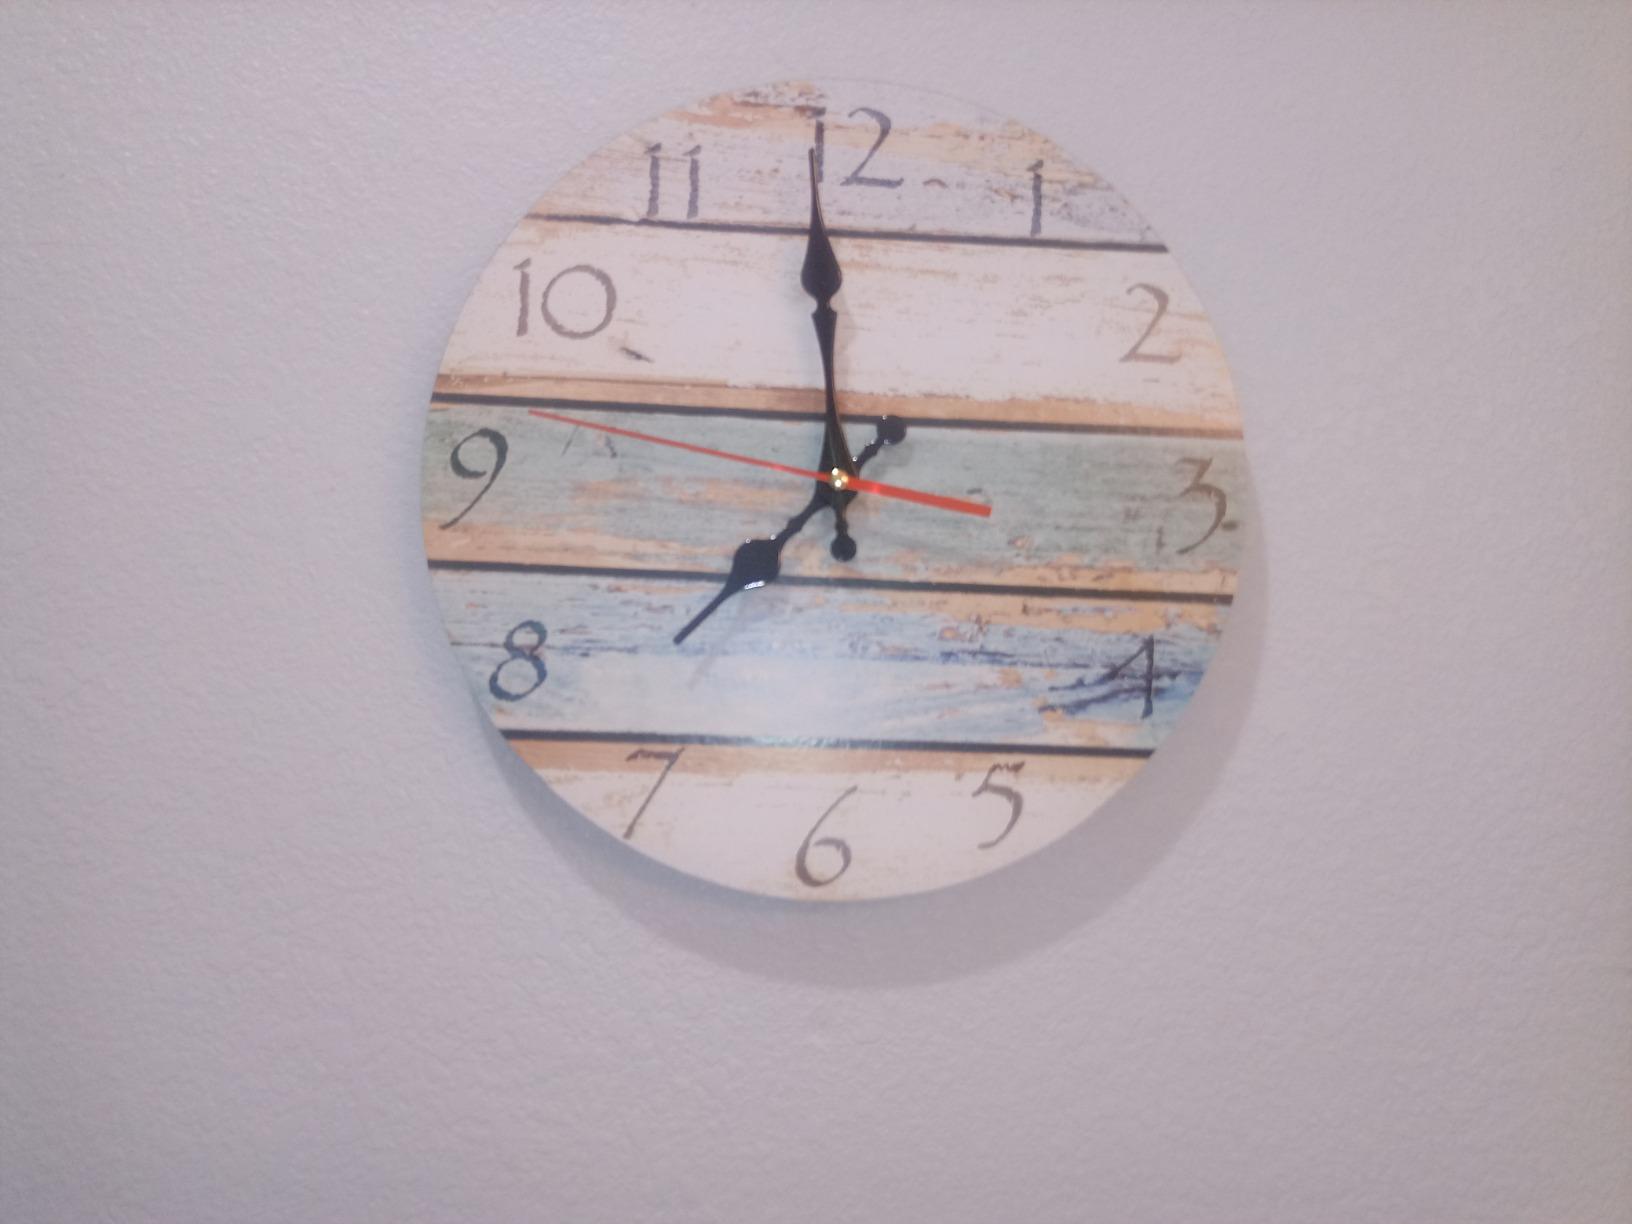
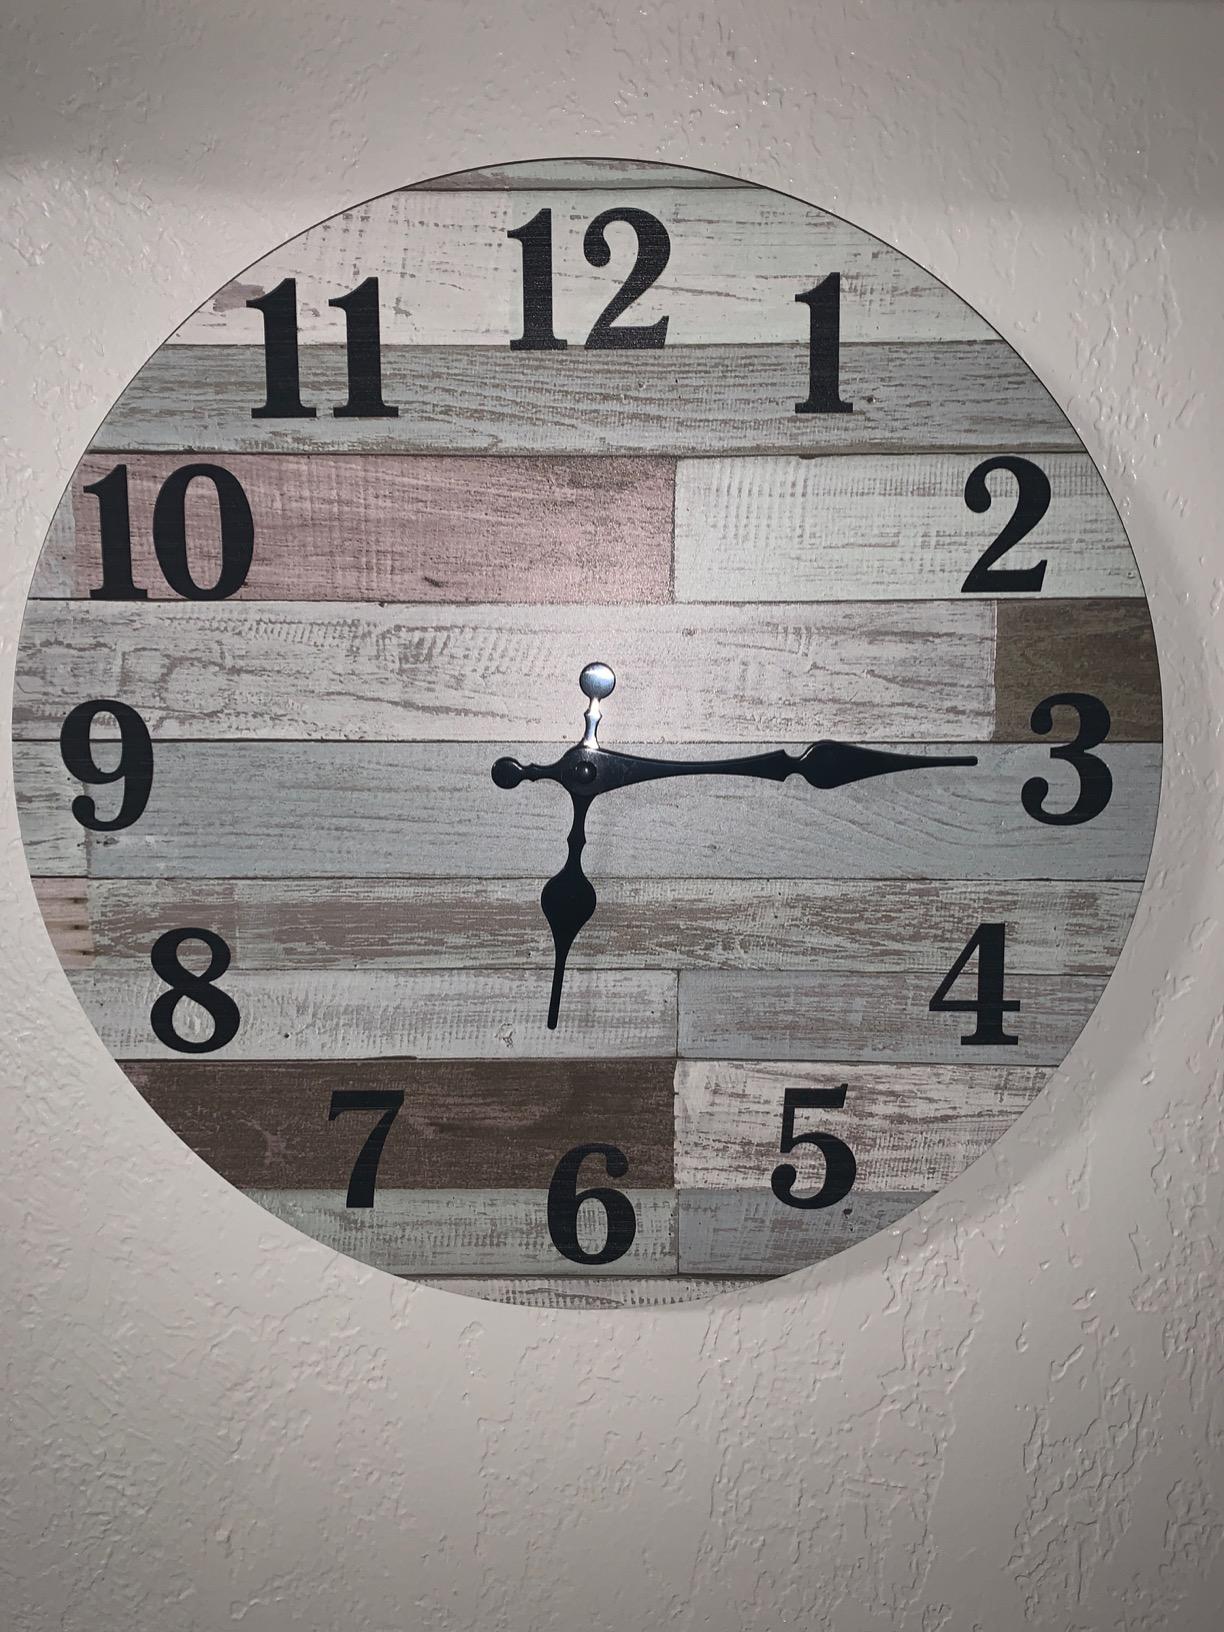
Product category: clock
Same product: no